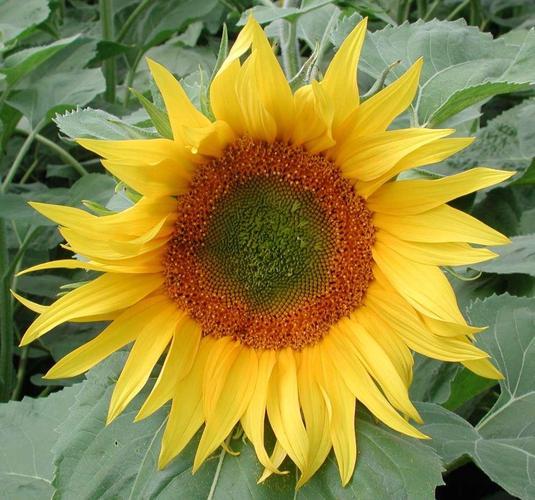
Flower: Sunflower